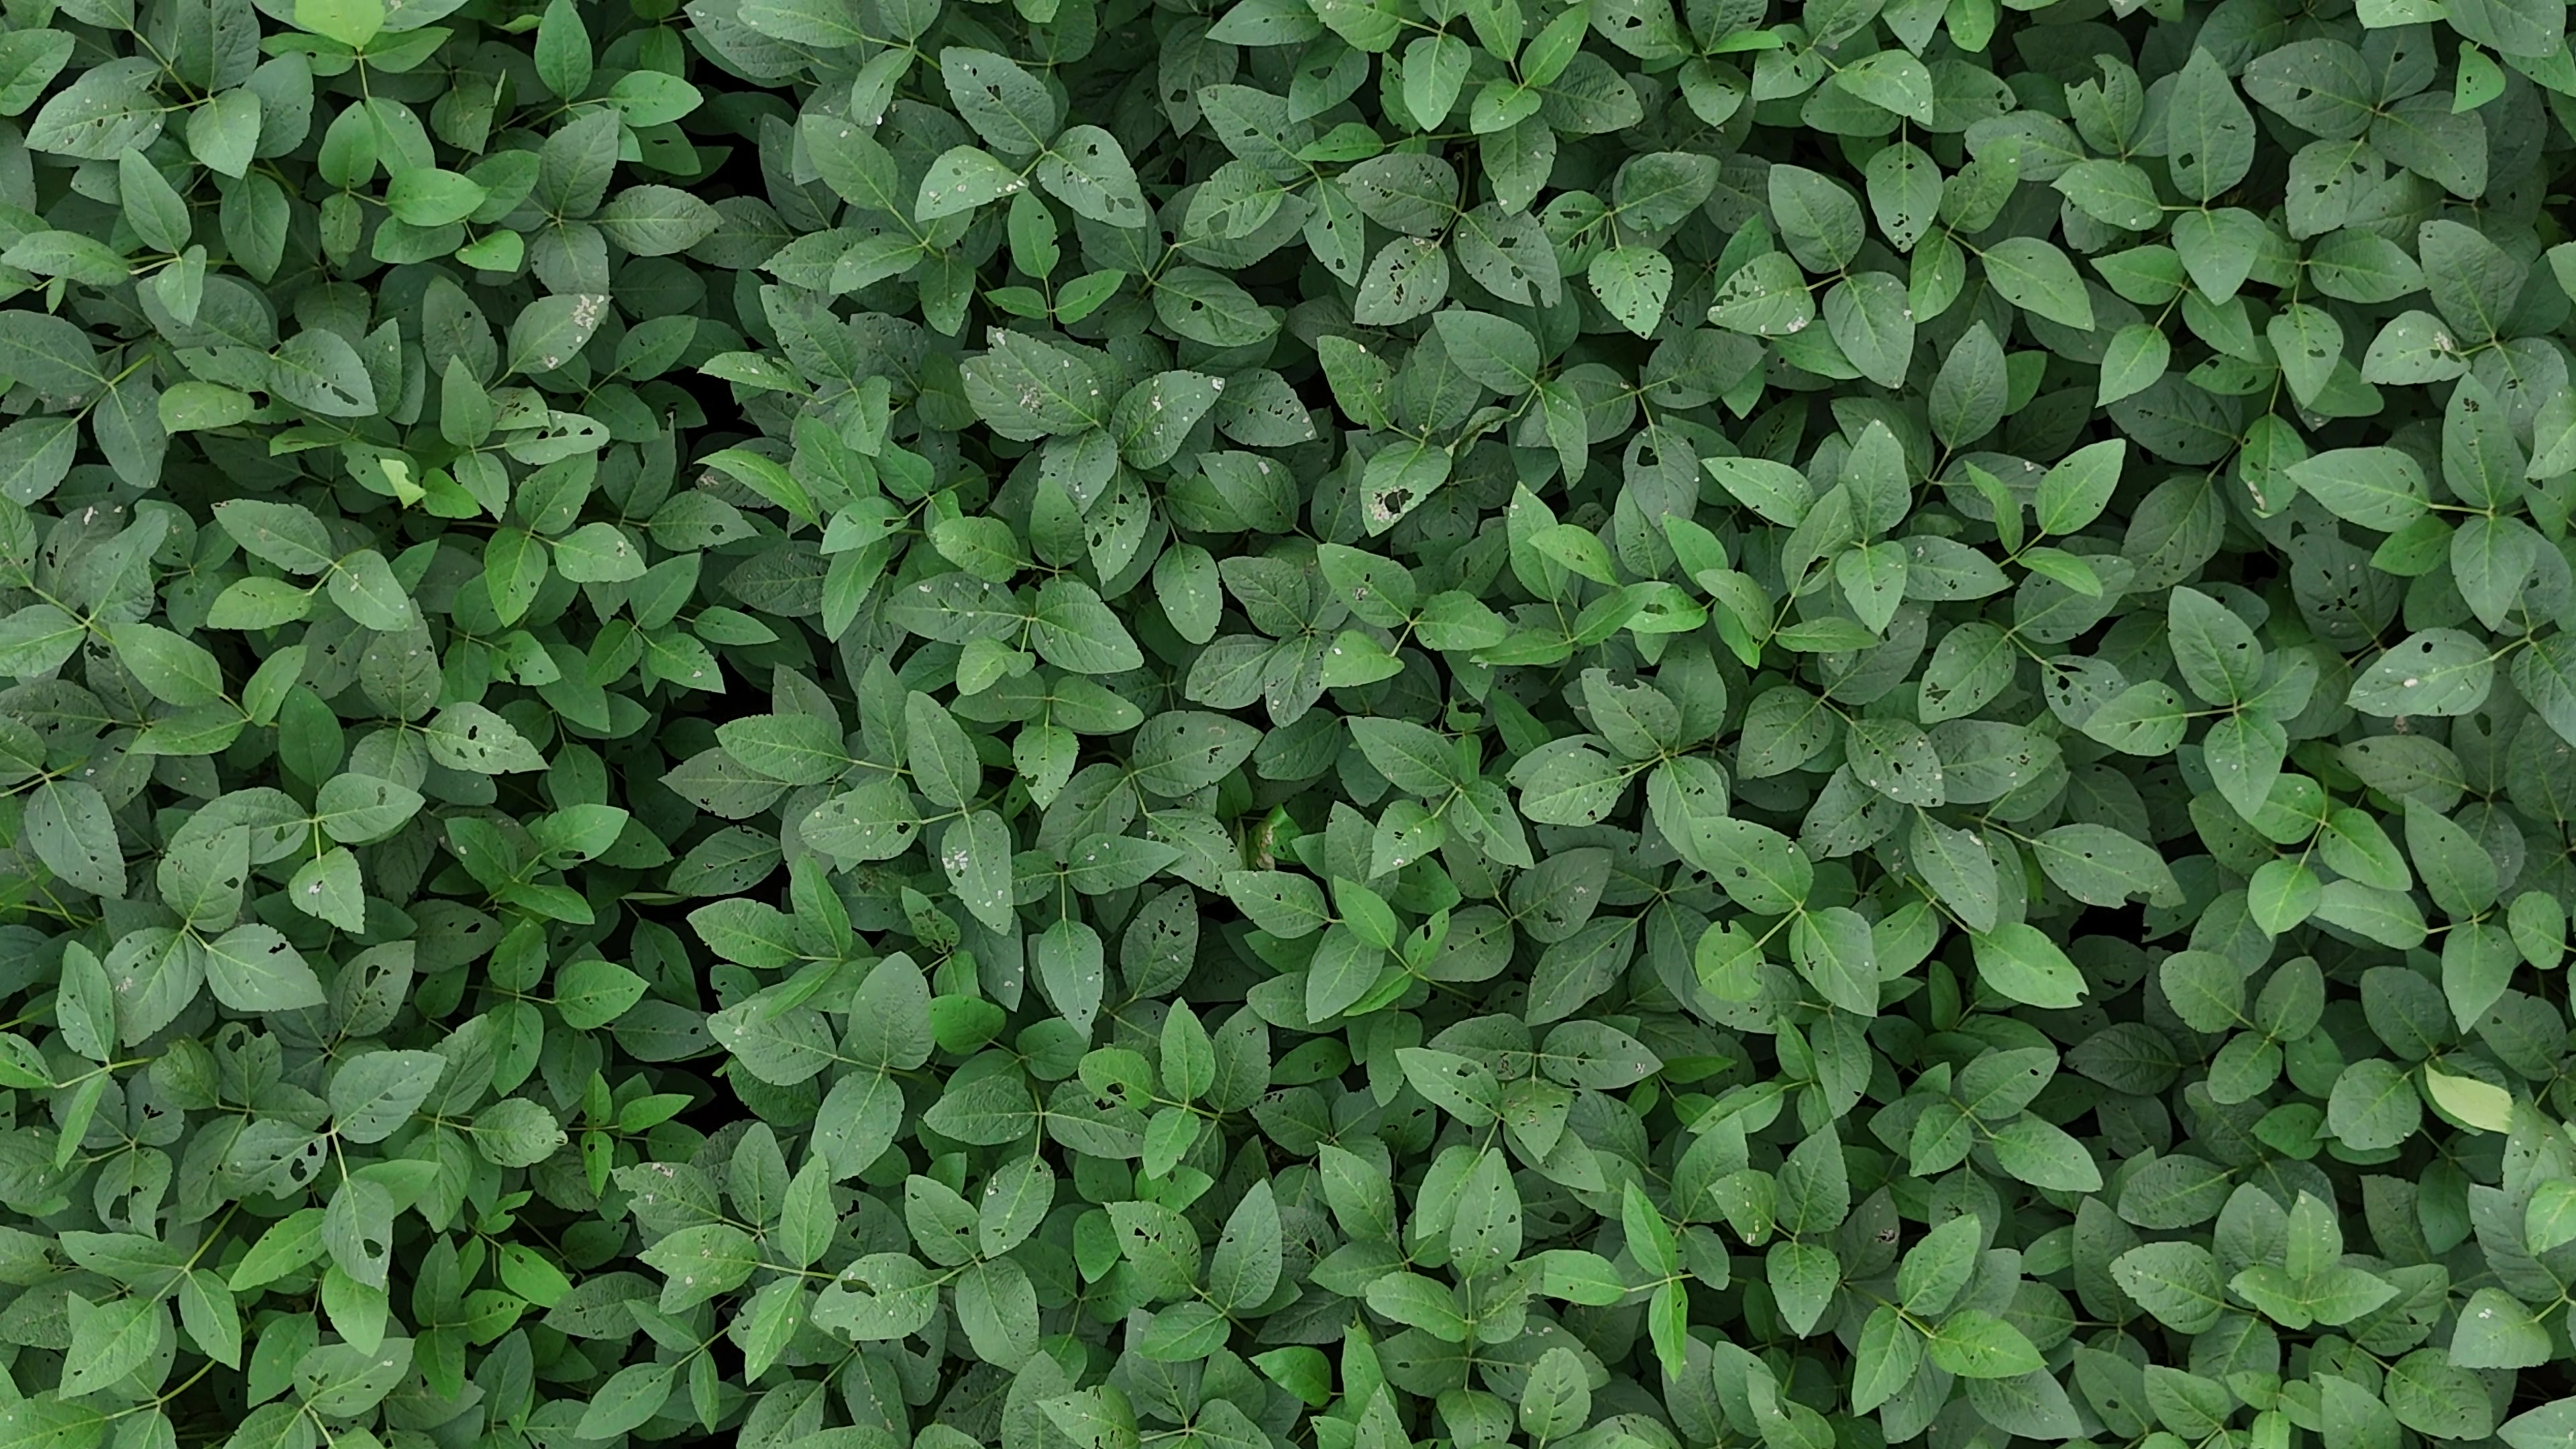
Label: Semilooper_Pest